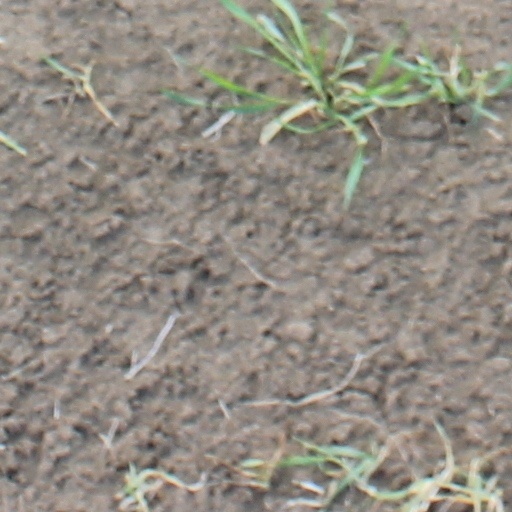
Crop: wheat